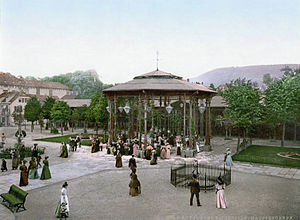
Bad Pyrmont / Kommuneele
Bad Pyrmont er en kurby og kommune i det centrale Tyskland, beliggende under Landkreis Hameln-Pyrmont i delstaten Niedersachsen. Byen ligger i Weserbergland mellem Hameln og Paderborn. Den følger den tysk-hollandske ferierute Oranienruten. Floden Emmer, der er en biflod til Weser, løber gennem byen. Bad Pyrmont har 20.861 indbyggere.